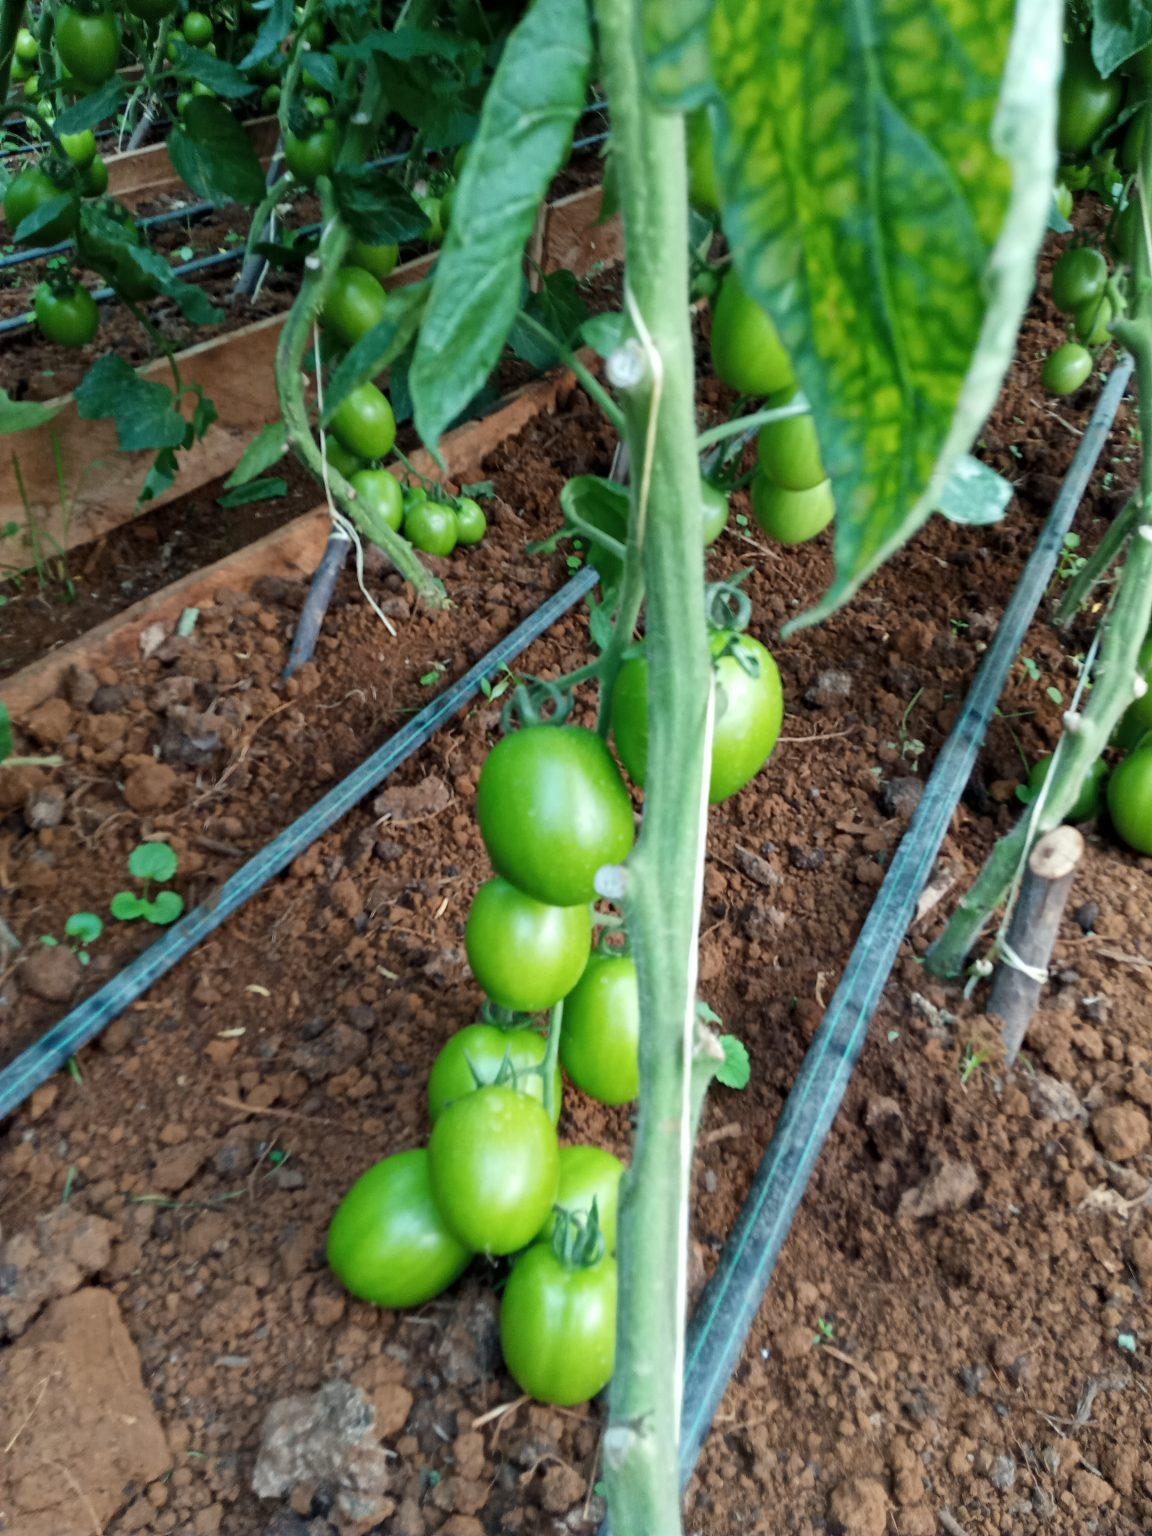
Nyanya nyingi za kijani zilizokomaa vizuri zimesambaa shambani kwa mpangilio mzuri, huku mipira ya plastiki ya kumwagilia maji ikiwa imewekwa kuzunguka mimea hiyo, ilikuhakikisha unyevu wakutosha unaleta mazao bora yenye ubora wa hali ya juu kwa soko.